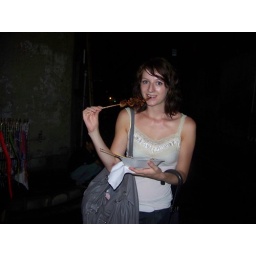
enjoying the squid from a street vendor near lujibang fabric market